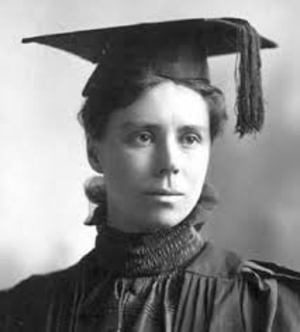
Alice Gould est une historienne, mathématicienne et philanthrope américaine née le 5 janvier 1868 à Cambridge au Massachusetts et décédée le 25 juillet 1953 à Simancas en Espagne. Elle a passé une grande partie de sa vie à Puerto Rico, en Amérique du Sud et en Espagne. Elle a pris cette habitude dès son enfance lorsque sa famille passait quelques mois en Argentine où son père tenait une position responsable en tant qu'astronome.